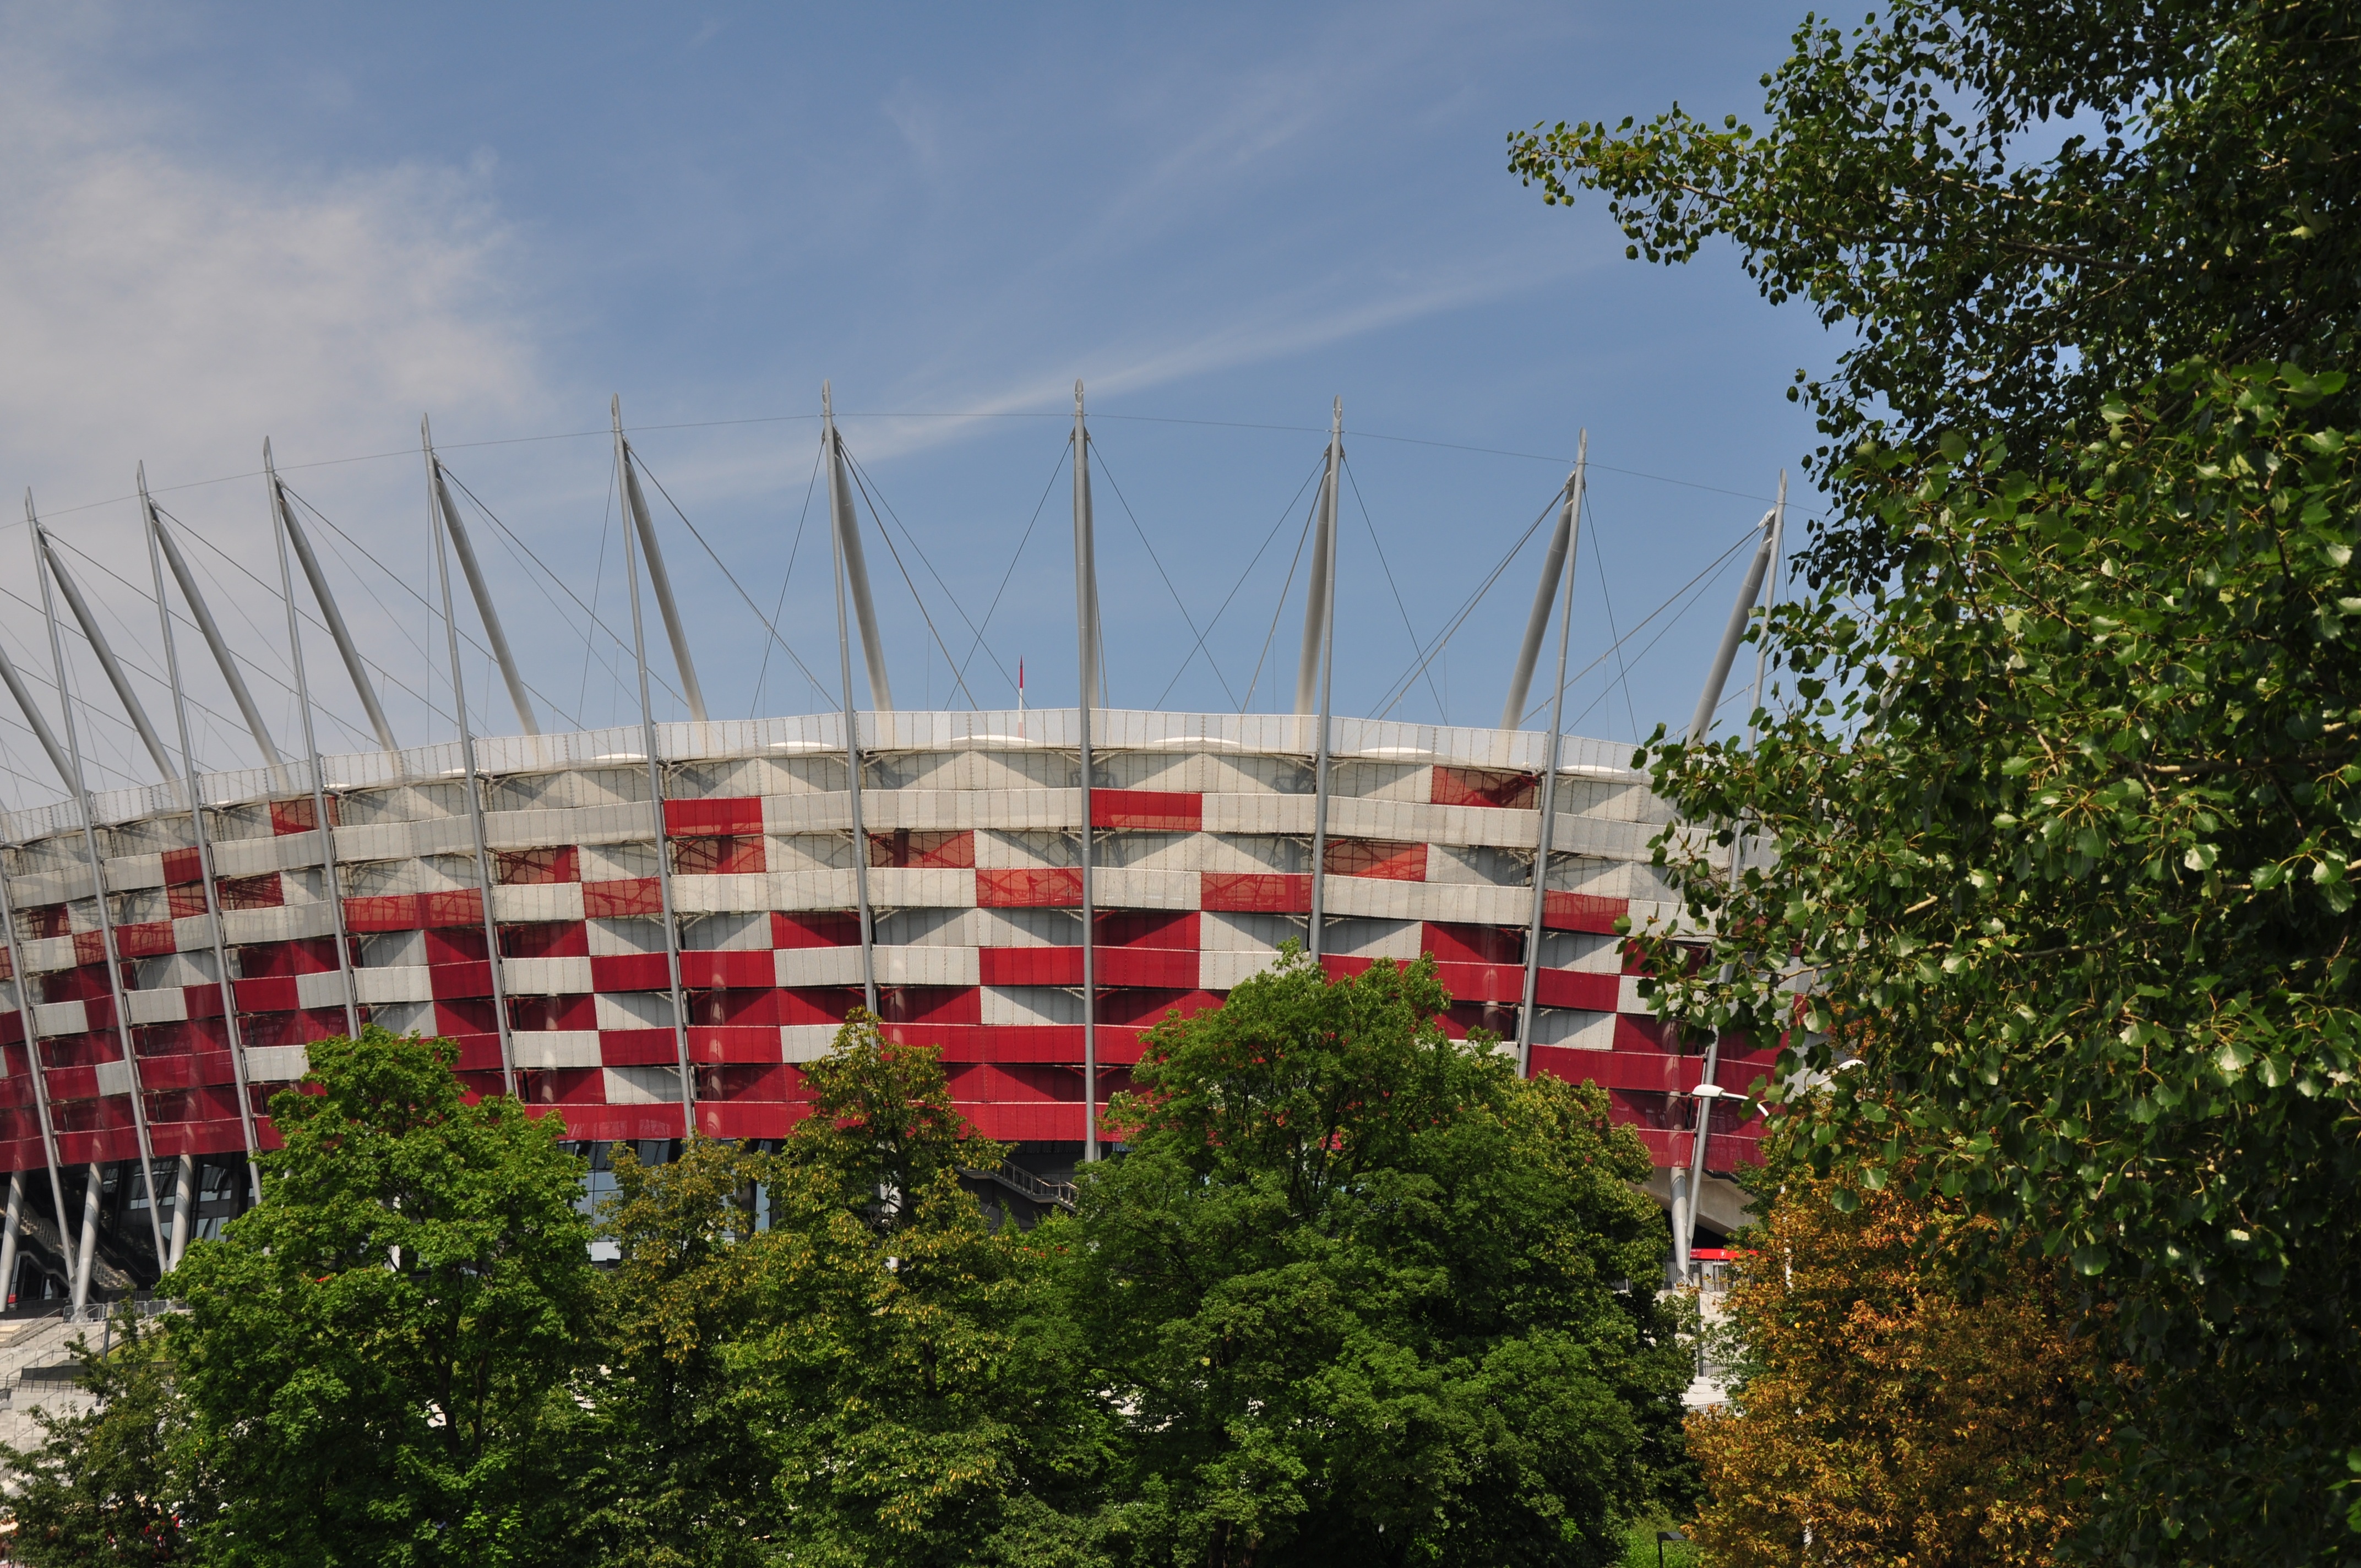
structure, sport, football, stadium, tower block, arena, stadion, warsaw, national stadium, geographical feature, sport venue